2001 Décastar

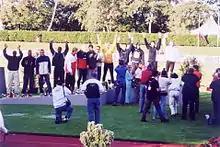
The men's podium

The 2001 Décastar was the 24th edition of the annual two-day track and field meeting for combined track and field events. It took place on 15 September and 16 September 2001 in Talence, France. The competition, featuring a decathlon (men) and a heptathlon (women) event, was part of the 2001 IAAF World Combined Events Challenge.